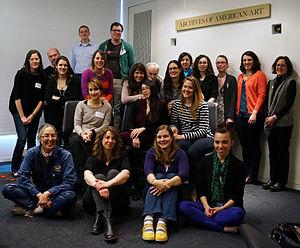
Le biais de genre ou sexisme sur Wikipédia est un biais lié à la représentation des genres dans le contenu des articles et parmi les personnes contribuant à l'encyclopédie en ligne Wikipédia.